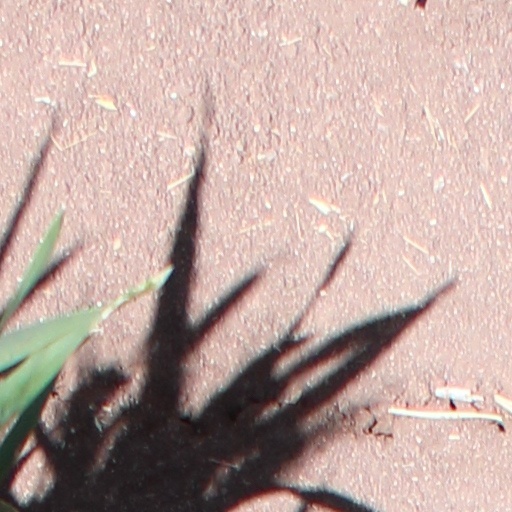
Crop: wheat